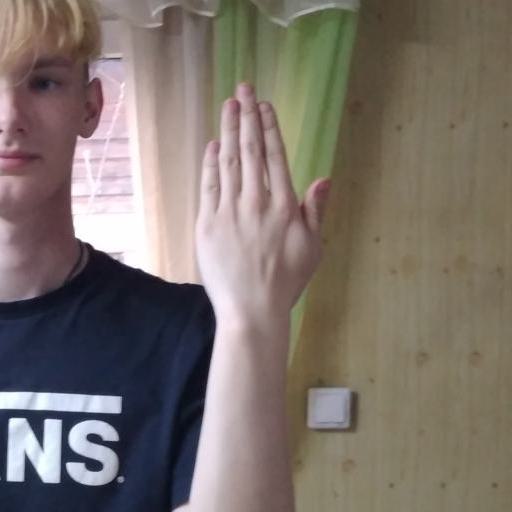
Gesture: stop_inverted